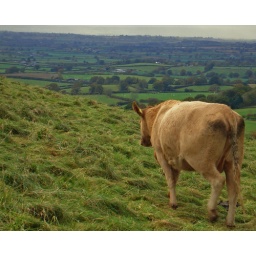
A black sky in the distance threatened a storm - it arrived a few minutes later. We got very wet!